Tisovec, Dobrepolje

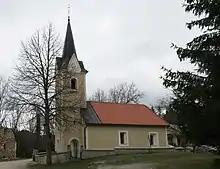
Saints Peter and Paul Church

The local church is dedicated to Saints Peter and Paul and belongs to the Parish of Struge. It is a medieval building that was extensively rebuilt in the mid-18th century.